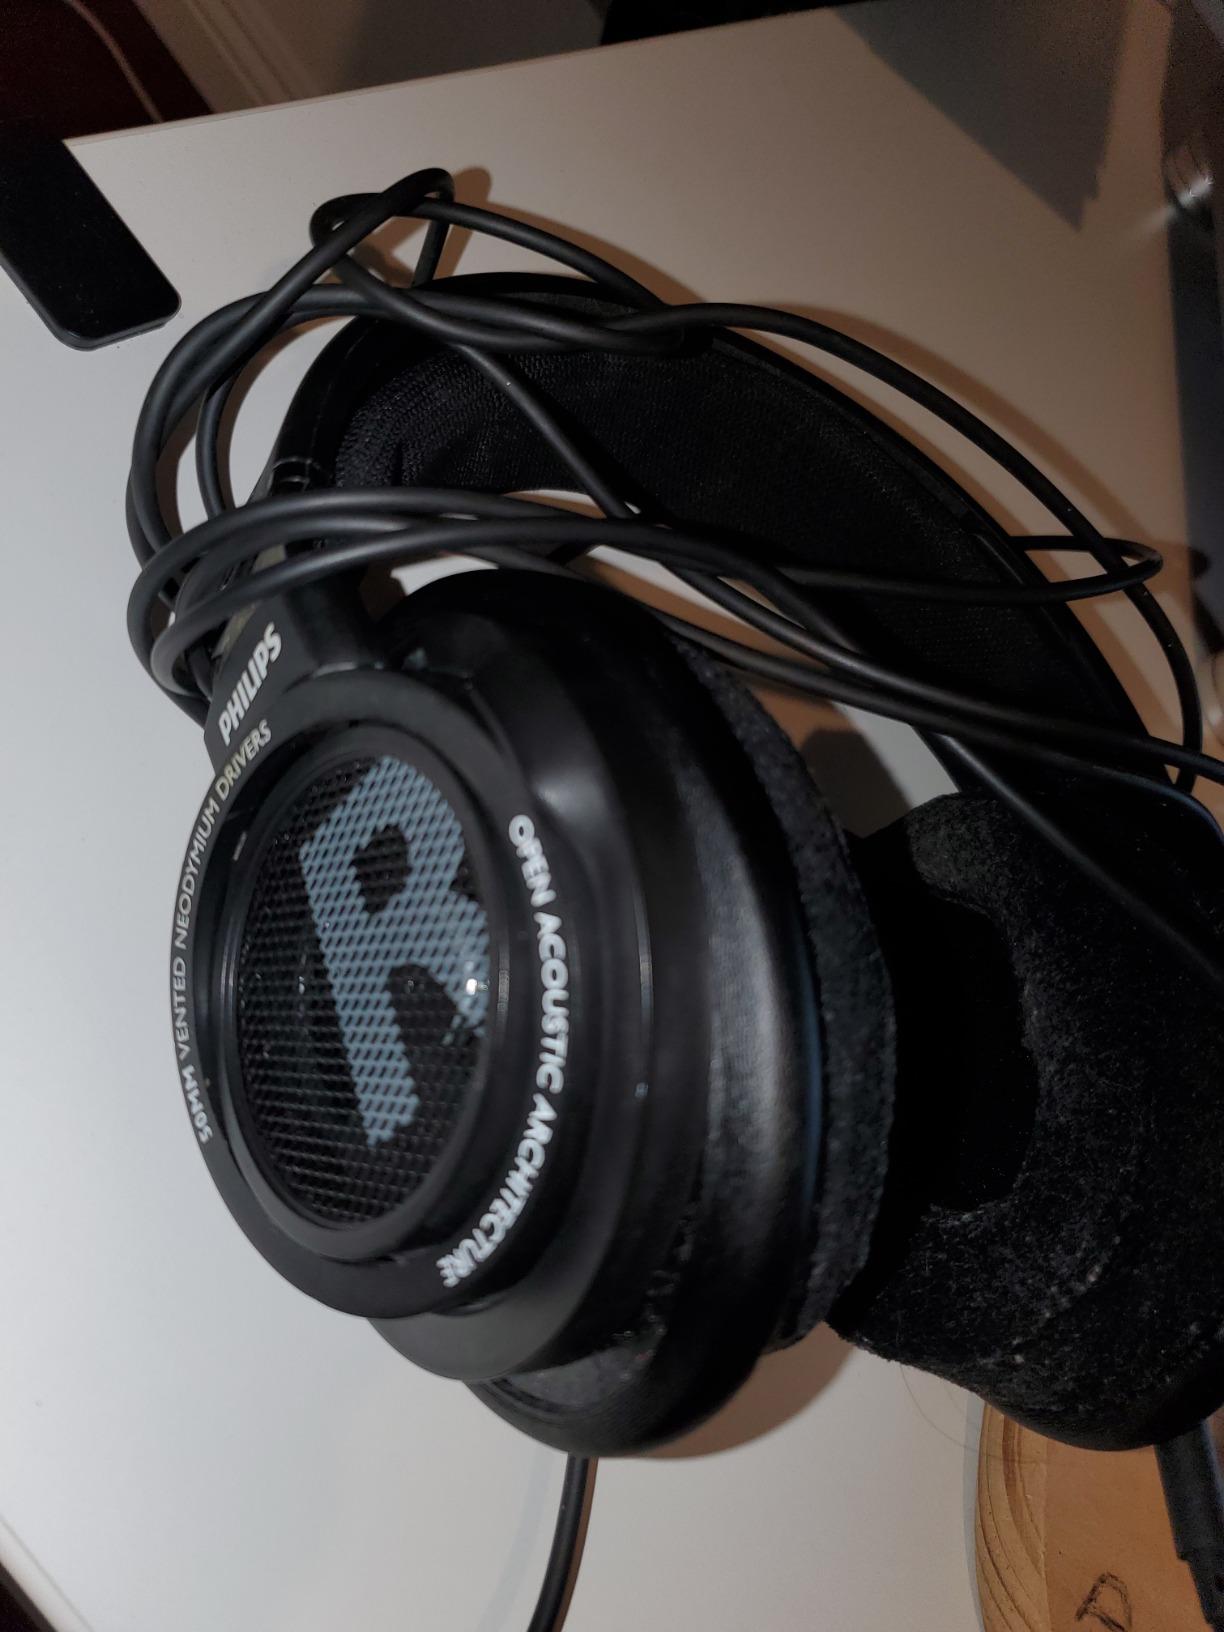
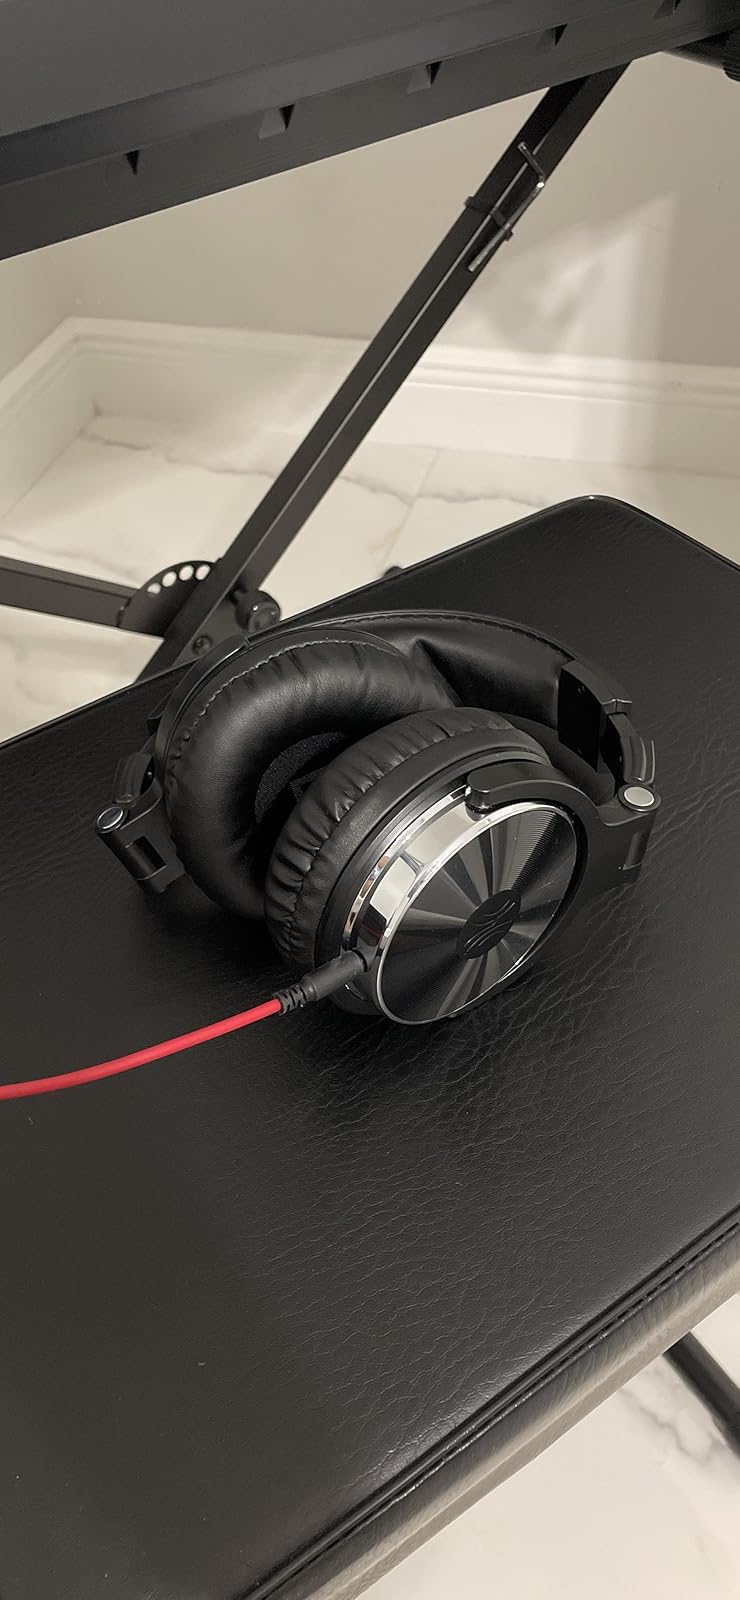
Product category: headphones
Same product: no